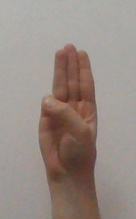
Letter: thaa